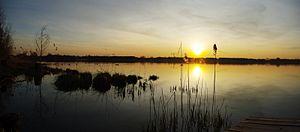
Bordeaux Lac est un quartier de Bordeaux situé sur la rive gauche de la Garonne, au nord de la ville. Au sens strict, Bordeaux Lac est constitué de l'écoquartier Ginko, des Aubiers, et de la Jallère qui comprend le Parc des expositions de Bordeaux et le Stade Matmut-Atlantique
Bordeaux est une commune du Sud-Ouest de la France.